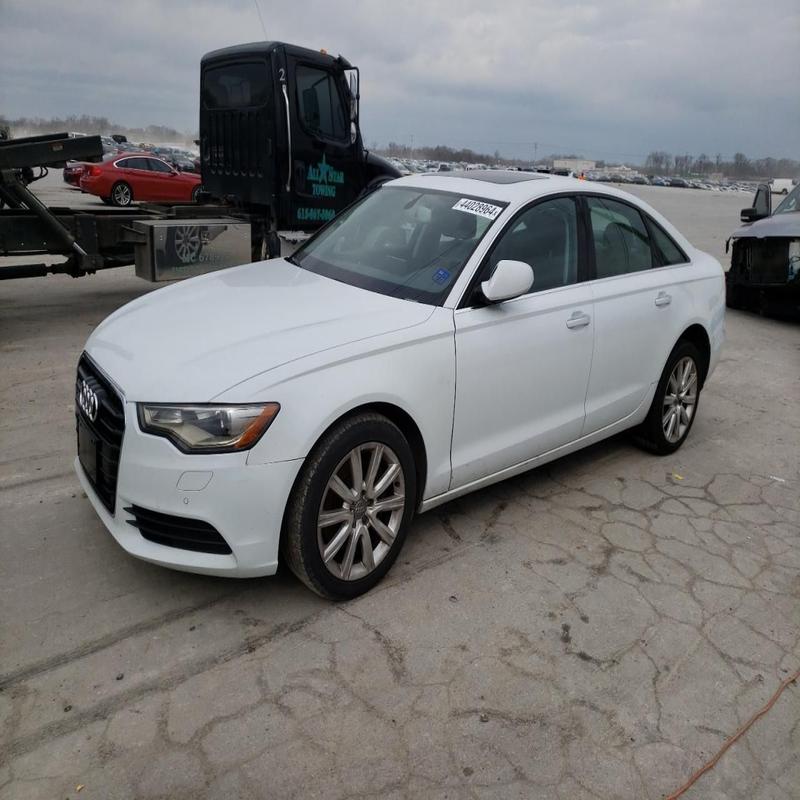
Aucun dommage détecté.
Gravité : aucun